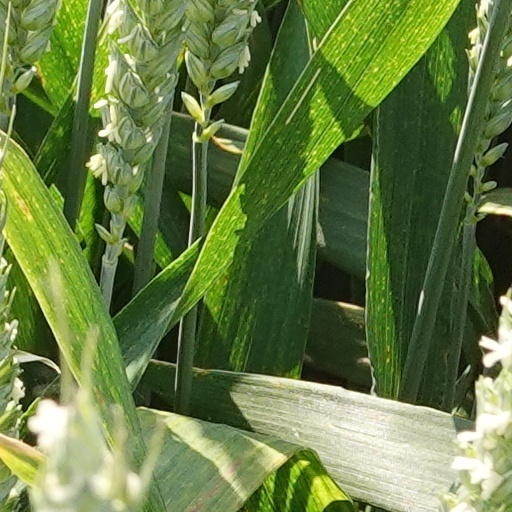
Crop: wheat